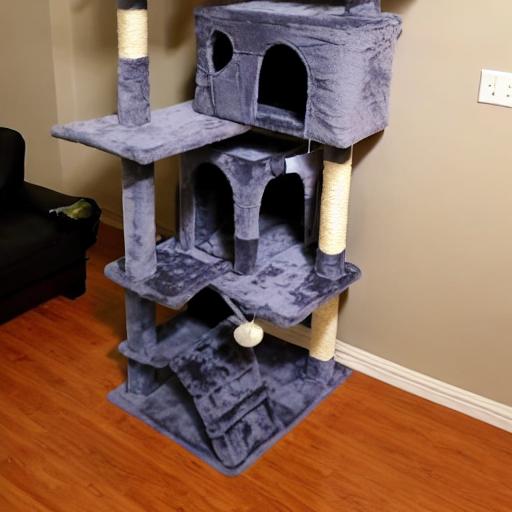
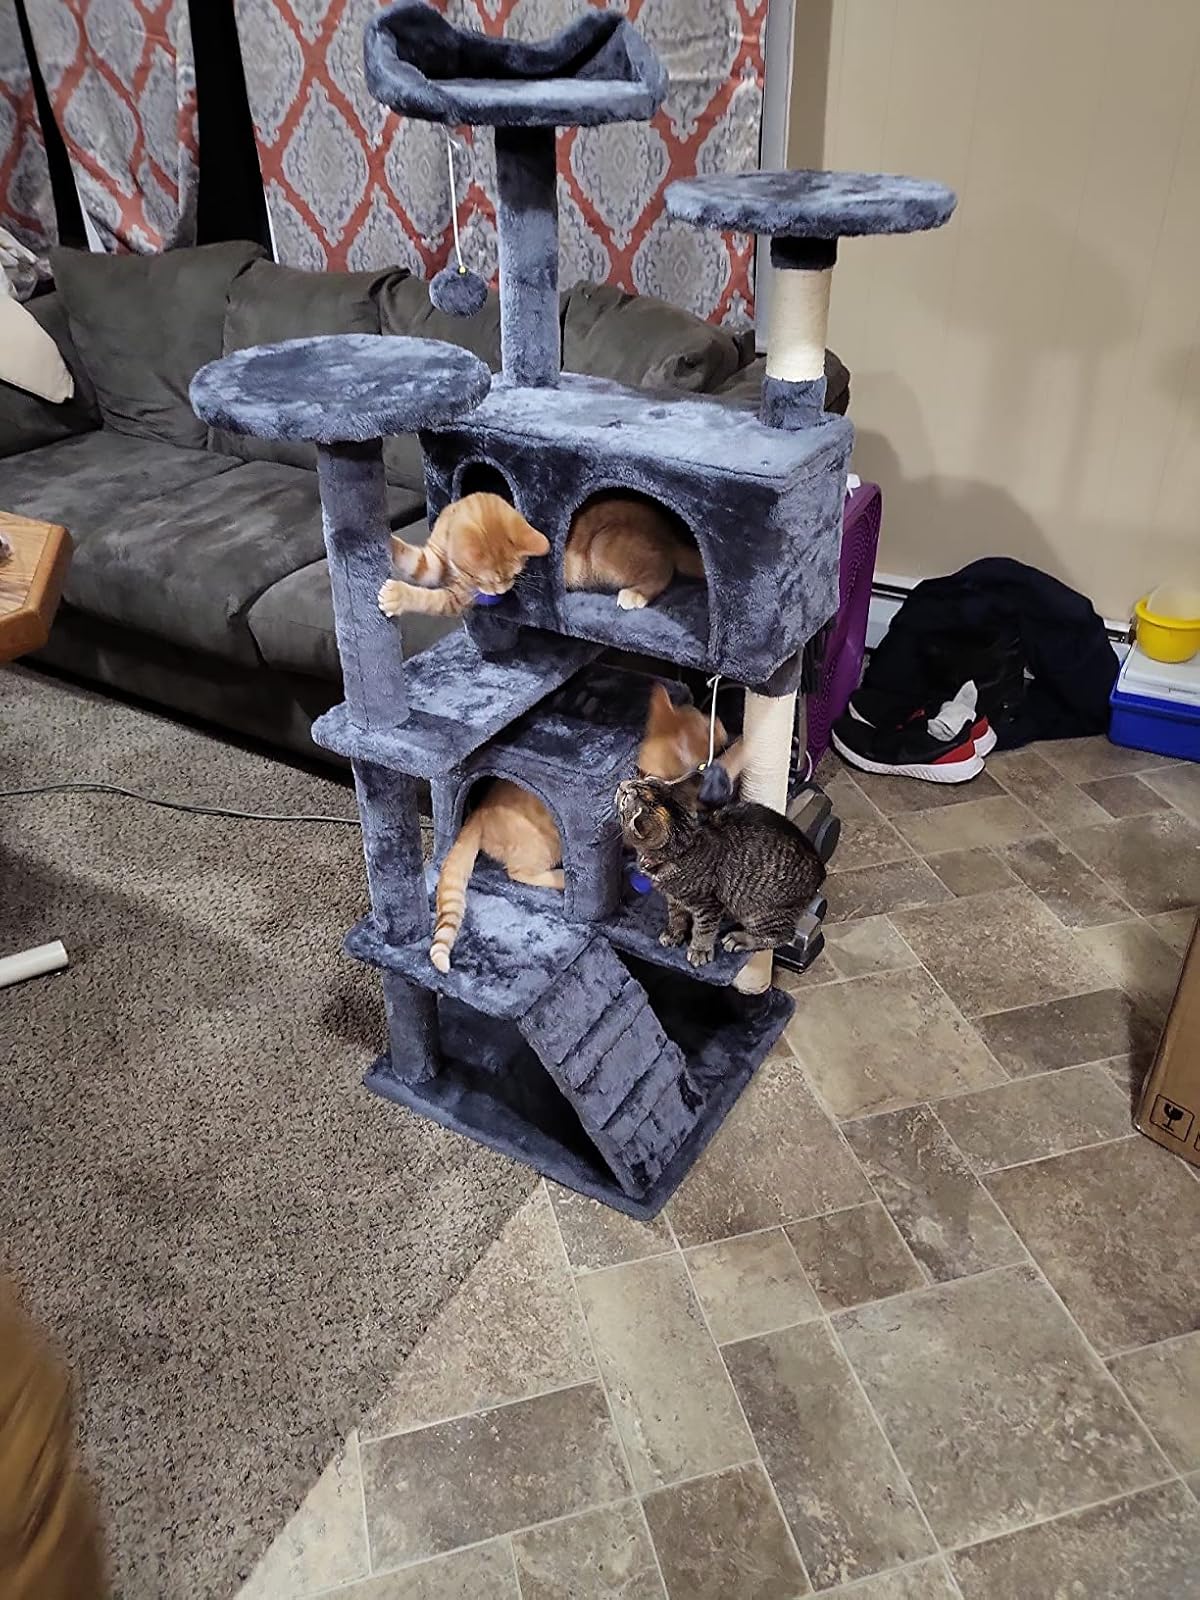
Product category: items_cat tree
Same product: no